Normanton Spring

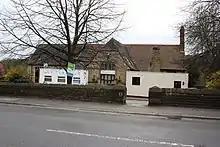
Former schoolhouse

A former schoolhouse which was in use during the 20th century has since been converted into residential use, and the mining pits are now part of the Shire Brook Valley Local Nature Reserve. The local pub, The Normanton Springs Inn, has also been demolished.